1935 24 Hours of Le Mans

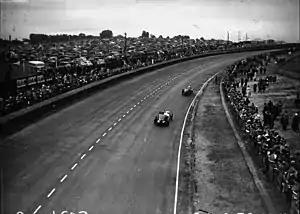
The Riley of Trévoux leading the Thomas Aston Martin through Champion Curve

By the time the rain stopped around 10pm, the Duesenberg was out with ignition failure, after running in the top-10. Then sensationally, with a comfortable lead, Sommer stopped at Mulsanne corner with fuel-flow problems. It took an hour for him to crawl his way back to the pits just on the electric starter motor. During the Alfa's ordeal, Hindmarsh was able to move the Lagonda to the front followed by Stoffel, Labric's Bugatti, Howe and Gastaud all on the same lap. After clearing the fuel-pipe, Sommer rejoined the race seven laps down. Hindmarsh then had to pit to fix his headlamps, smashed by errant stones, losing a lap. Lewis meanwhile, now back in Howe's Alfa, was driving very fast, making up his lost laps. Early into the new day, he was back into second and then into the lead not long after 1am. Likewise, Chinetti was improving quickly after his early dramas and was up to fifth. At 1.15am, Sommer came into the pits, still with recurring engine issues. Now twenty laps behind, after driving solely for 9 hours he was exhausted. Encouraged on by the partisan crowd he went back out for two more laps, but facing a hopeless situation alone with a sick car, he pulled in again and retired.